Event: Nepal Earthquake
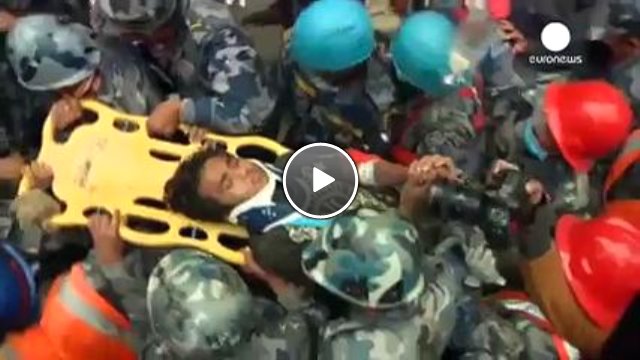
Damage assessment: no_damage